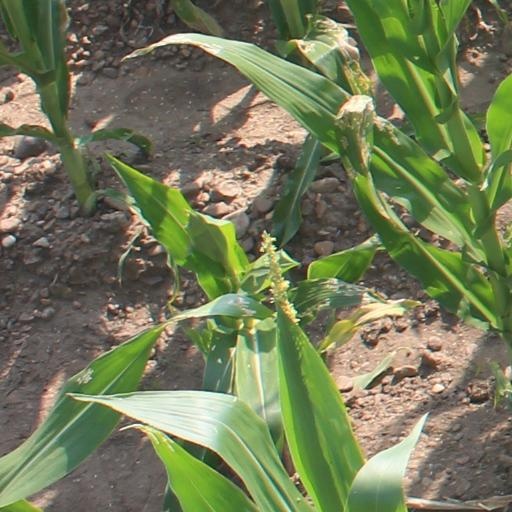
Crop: maize; corn